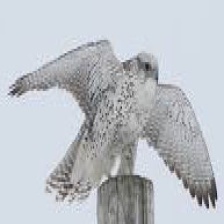
Species: GYRFALCON
Scientific name: FALCO RUSTICOLUS